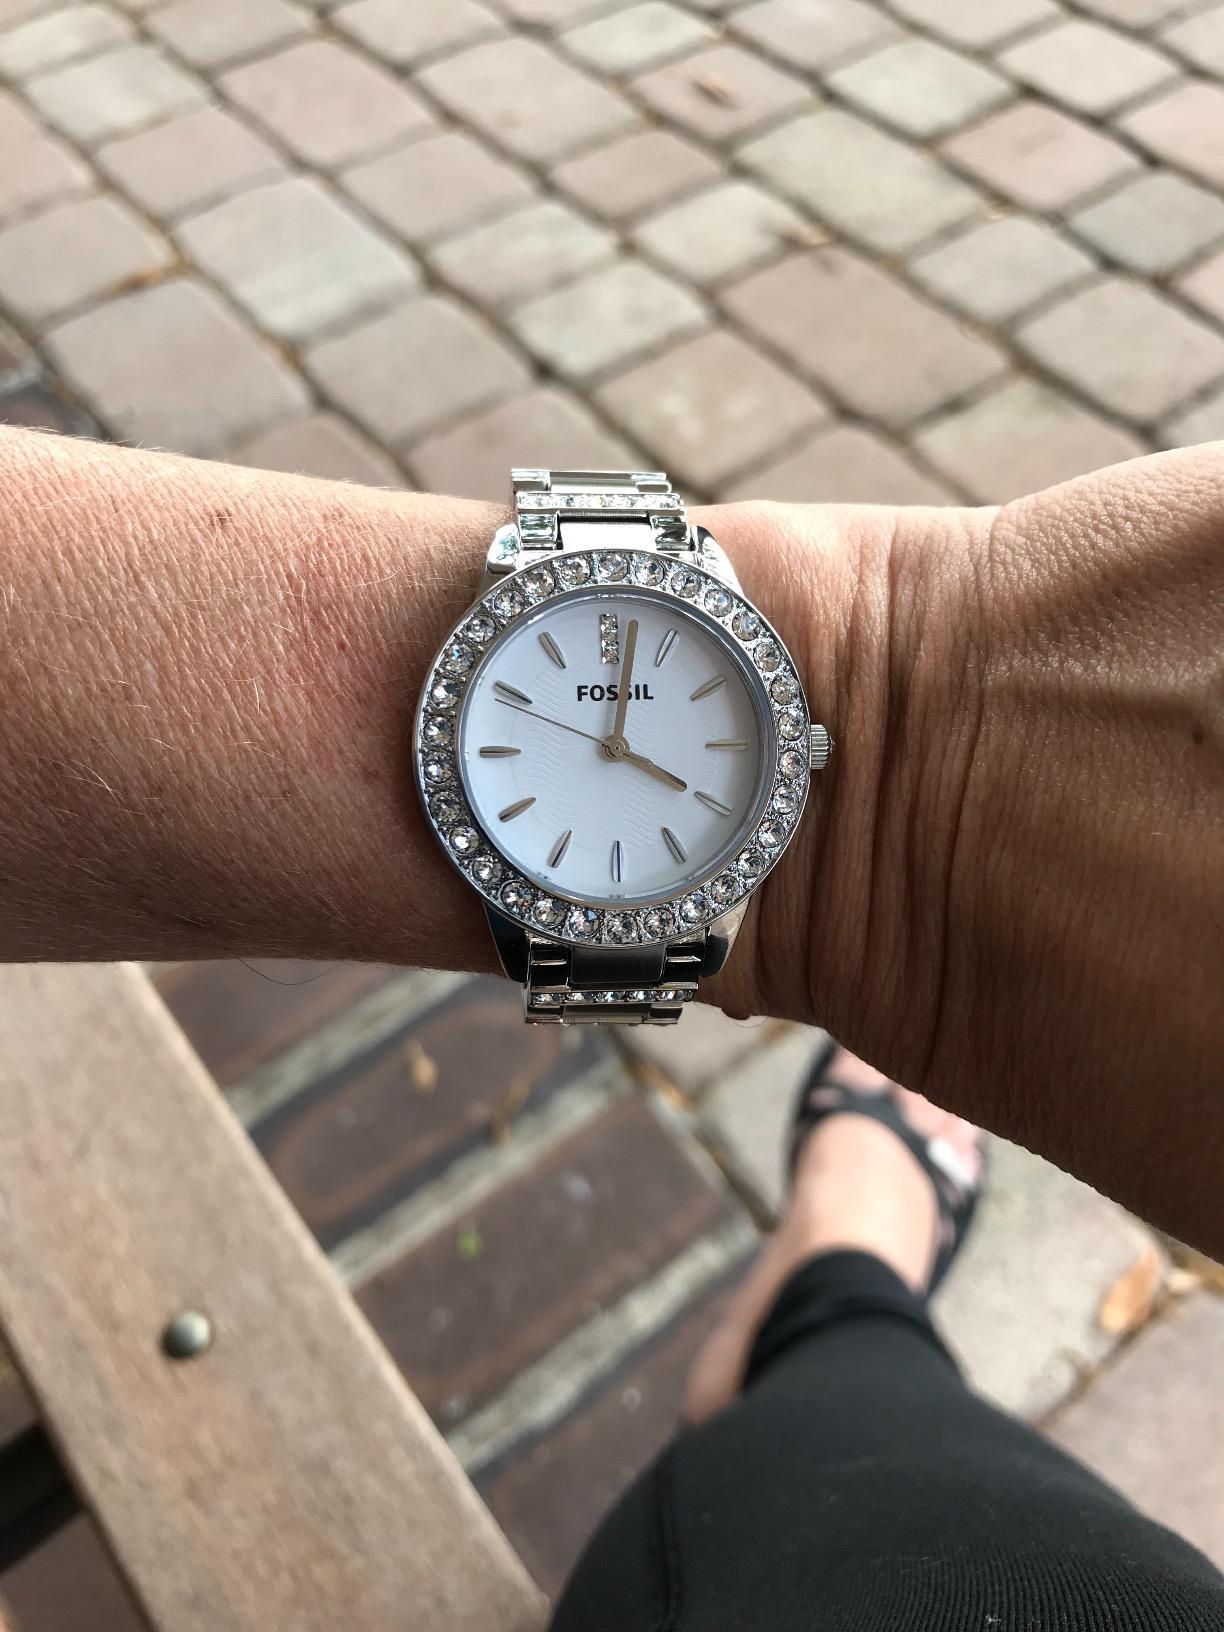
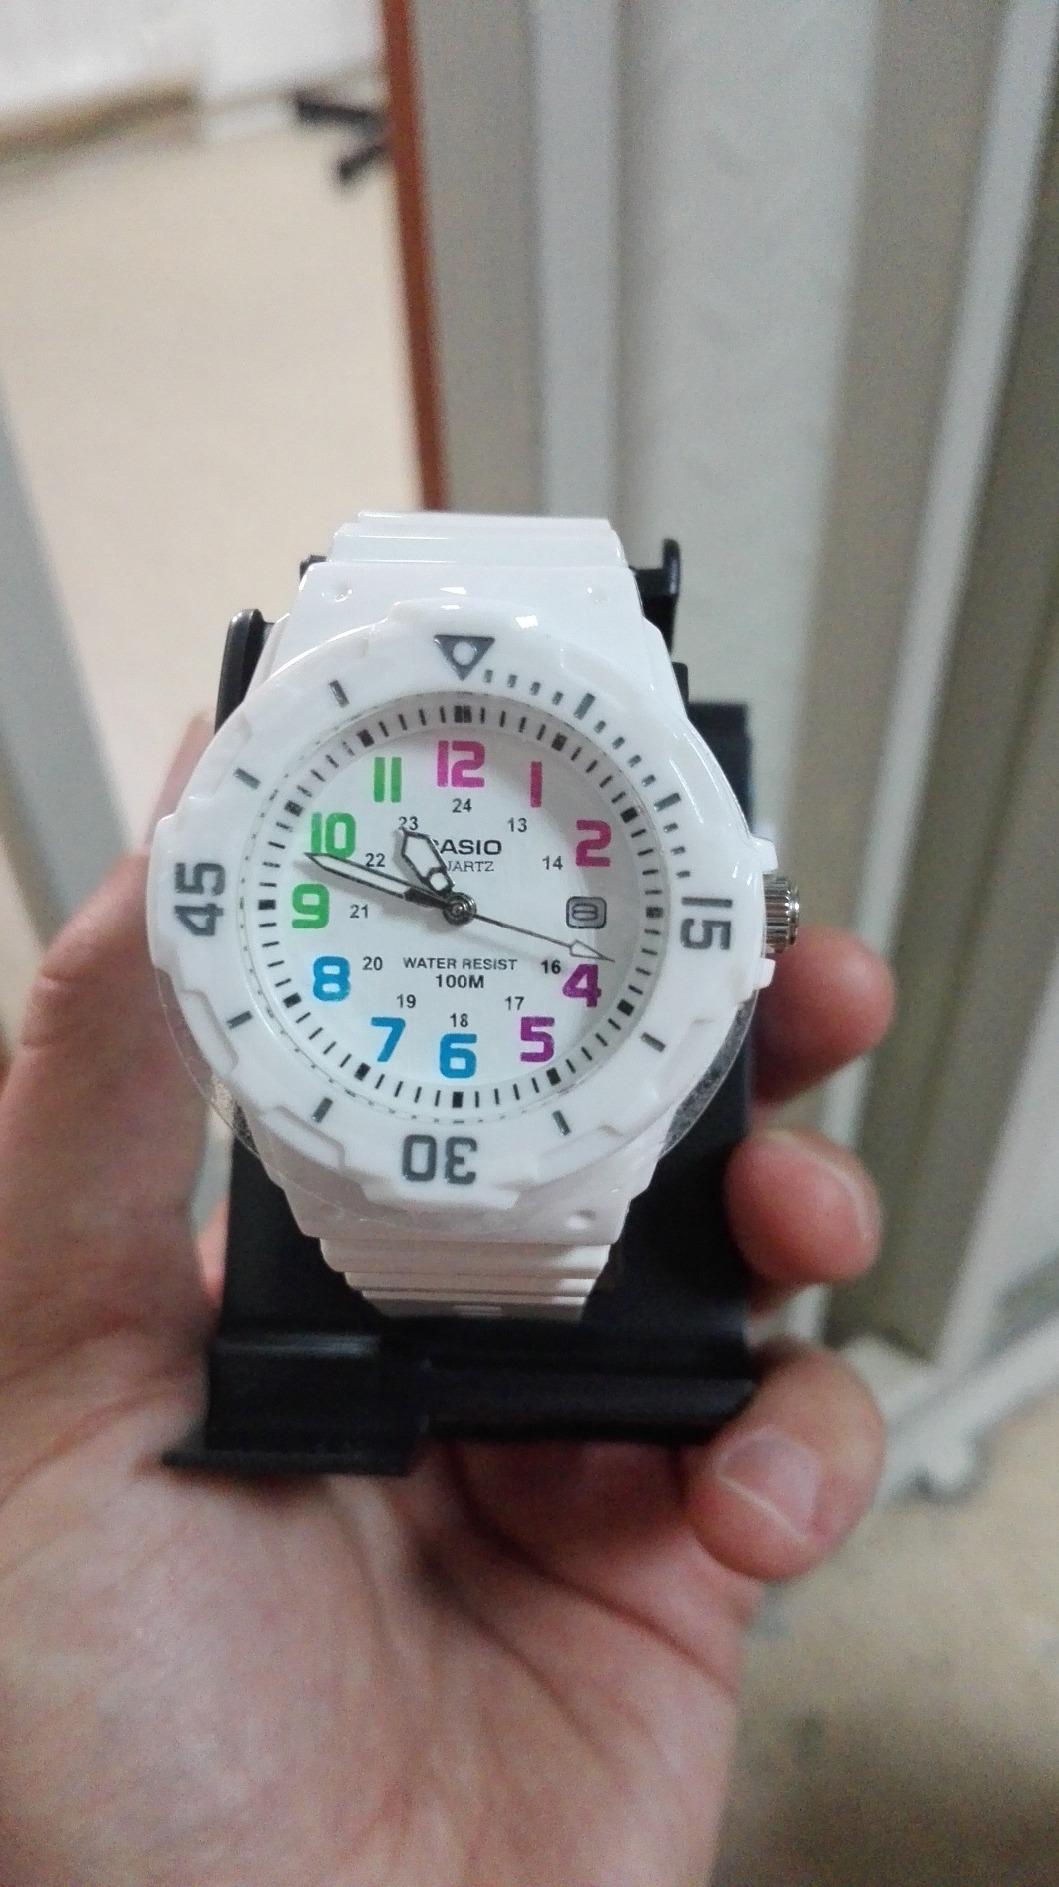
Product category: accessories_watch
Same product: no